Nenjam Marappathillai (2021 film)

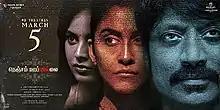
Theatrical release poster

Nenjam Marappathillai is a 2021 Indian Tamil-language horror film written and directed by Selvaraghavan. Jointly produced by Escape Artists Motion Pictures and GLO Studios, the film stars S. J. Suryah, Nandita Swetha, and Regina Cassandra. Yuvan Shankar Raja composed the film score and soundtrack, with cinematography and editing handled respectively by Arvind Krishna and Prasanna GK.